2015 Malaysian Grand Prix

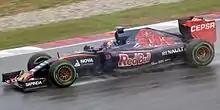
Max Verstappen, pictured here during the wet qualifying session, became the youngest driver to score points in Formula One.

Qualifying consisted of three parts, 18, 15 and 12 minutes in length respectively, with five drivers eliminated from competing after each of the first two sessions. The first part of qualifying (Q1) got under way in the dry and sunny conditions; this was not the conditions that would favour McLaren as they were still off the pace of the midfield although they made progress. Jenson Button along with his returning teammate Fernando Alonso were separated by only a tenth of a second, but were 17th and 18th on the grid. Joining them were the Manor-Marussia cars of Roberto Merhi and Will Stevens; Merhi recorded a time that was almost five seconds slower than Alonso, and Stevens failed to take to the circuit, while Felipe Nasr also failed to make it out of Q1, as he struggled for balance in his Sauber.